Oru Oorla Oru Rajakumari

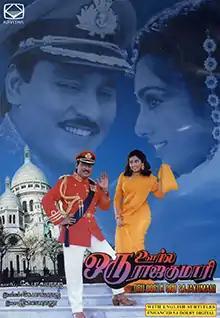
Poster

Oru Oorla Oru Rajakumari is a 1995 Indian Tamil-language romantic comedy film written and directed by K. Bhagyaraj who stars alongside Meena. The film was released on 15 January 1995.